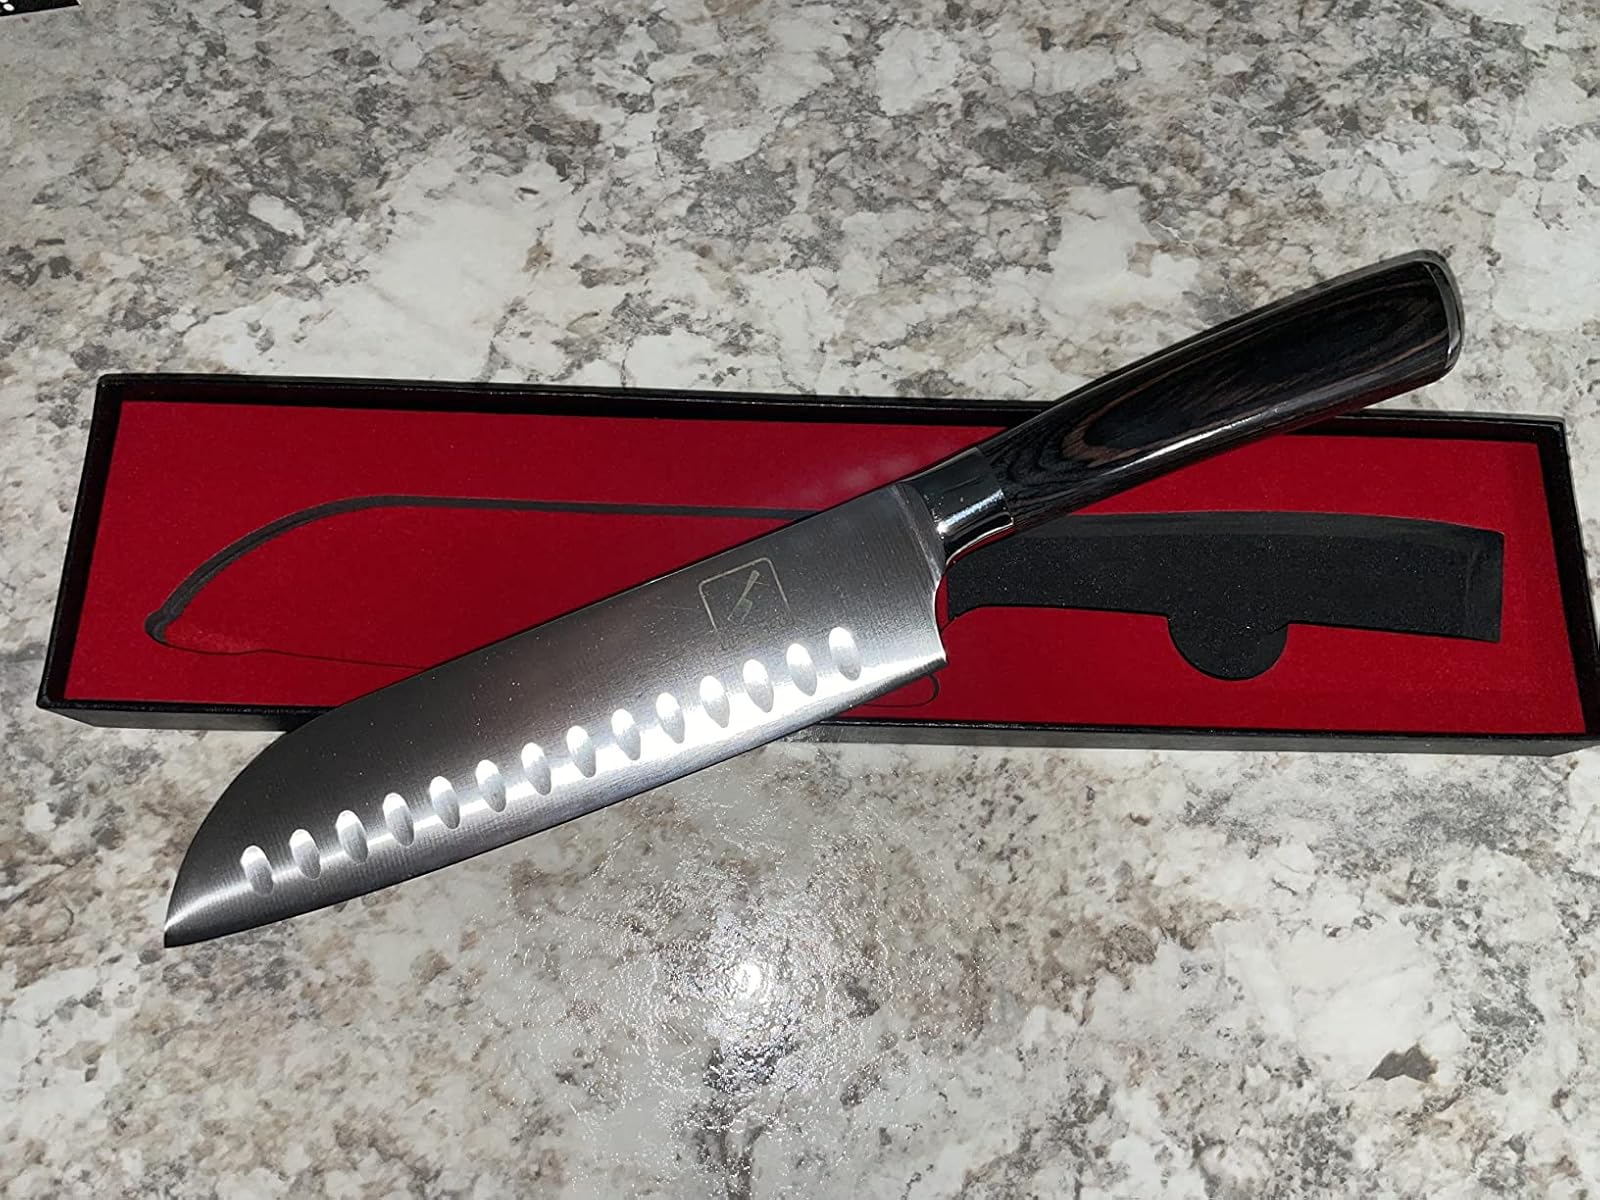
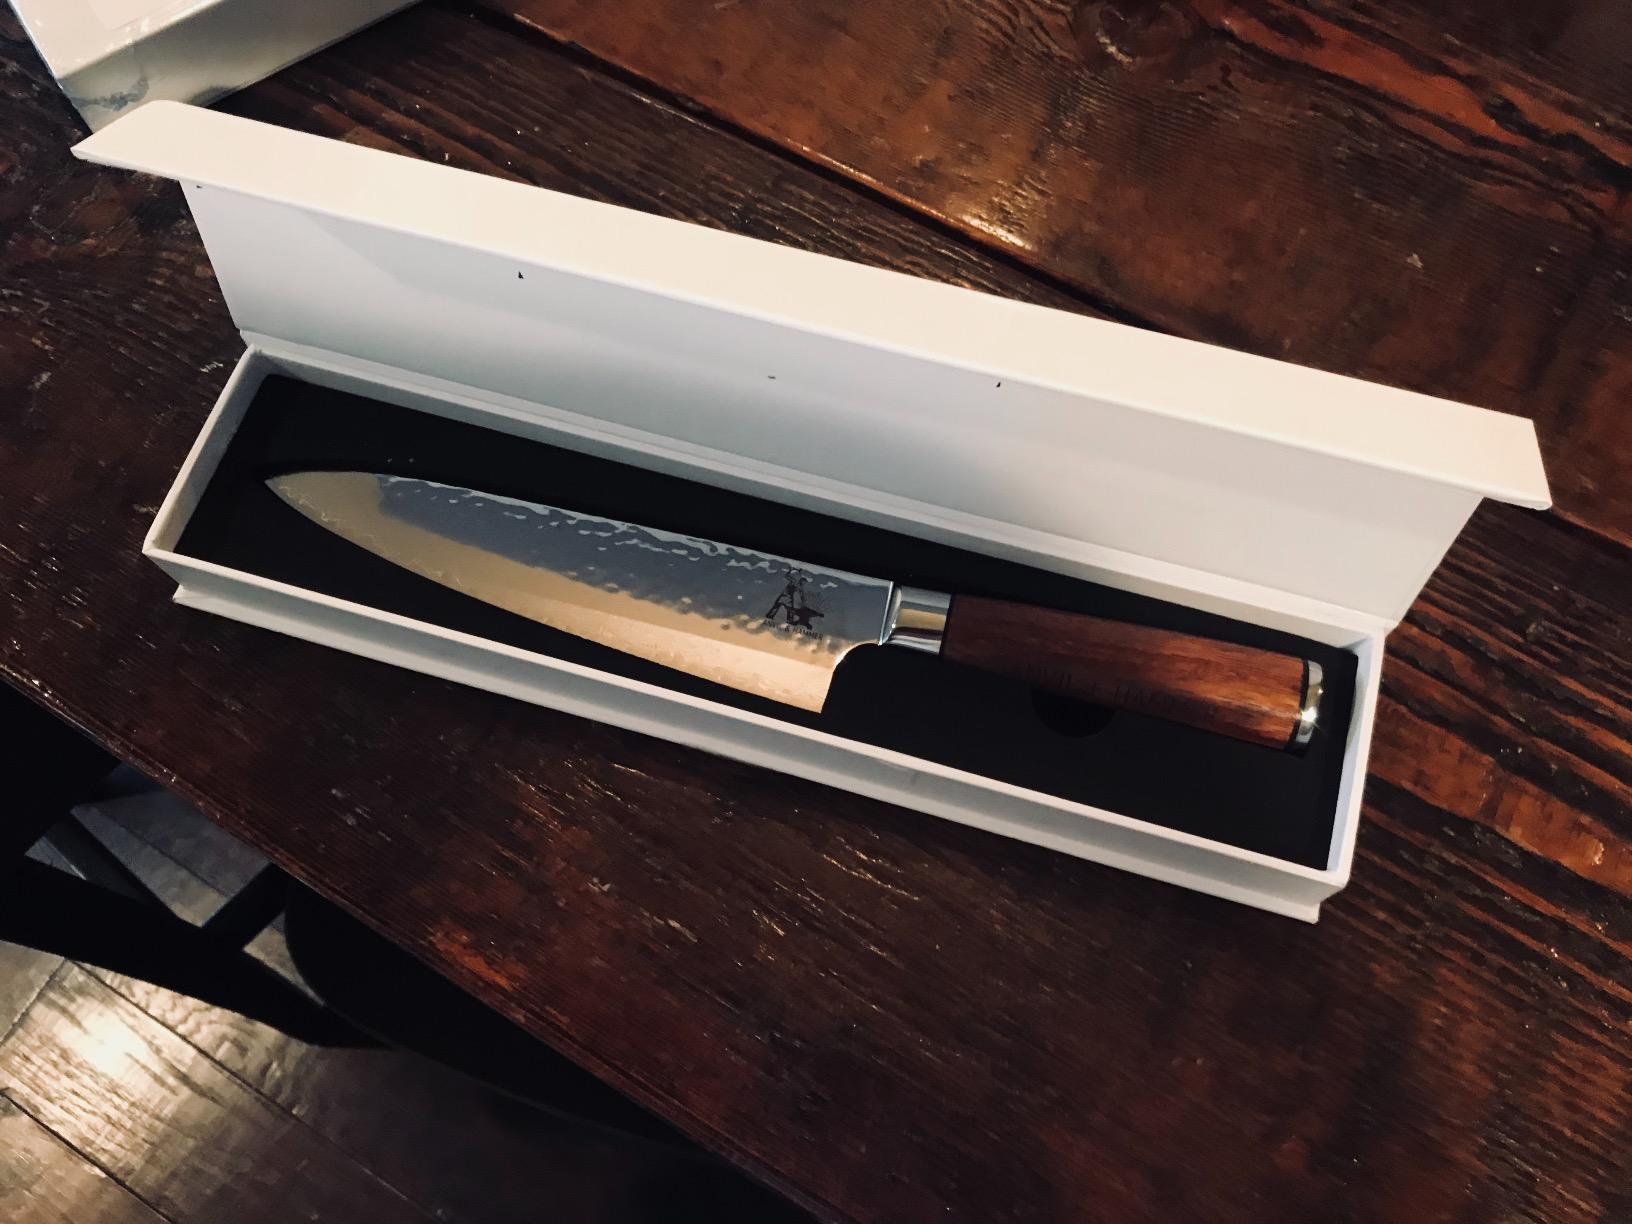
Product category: items_knife
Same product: no